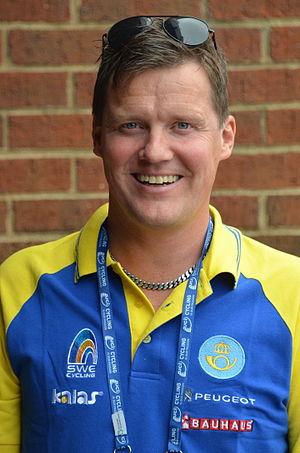
Glenn Magnusson est un coureur cycliste suédois. Professionnel de 1996 à 2001, il a notamment remporté trois étapes du Tour d'Italie avec l'équipe Amore & Vita. Il a ensuite évolué dans la formation US Postal, puis chez Farm Frites, avec laquelle il a participé à son unique Tour de France. Il a également représenté la Suède aux Jeux olympiques à trois reprises.